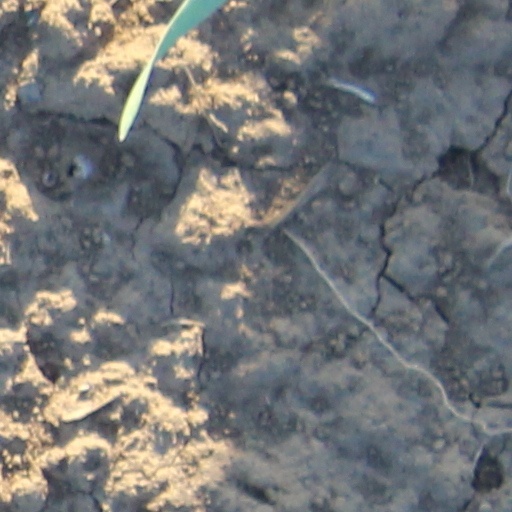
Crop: wheat